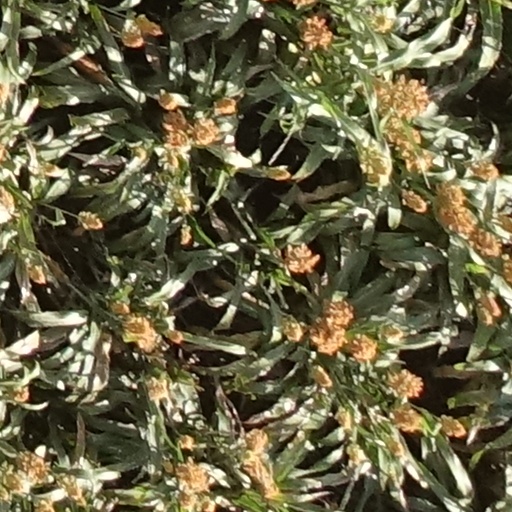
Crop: sorghum